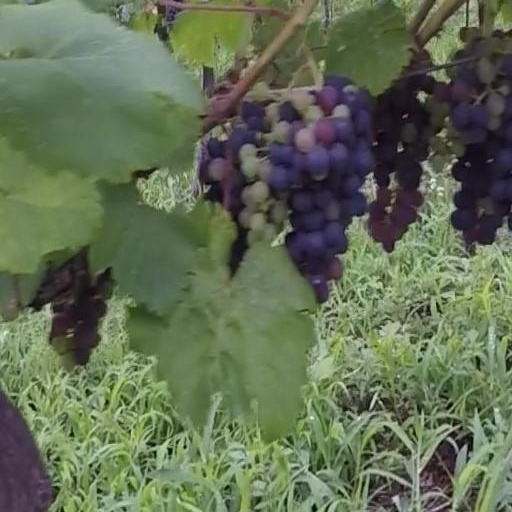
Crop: grape